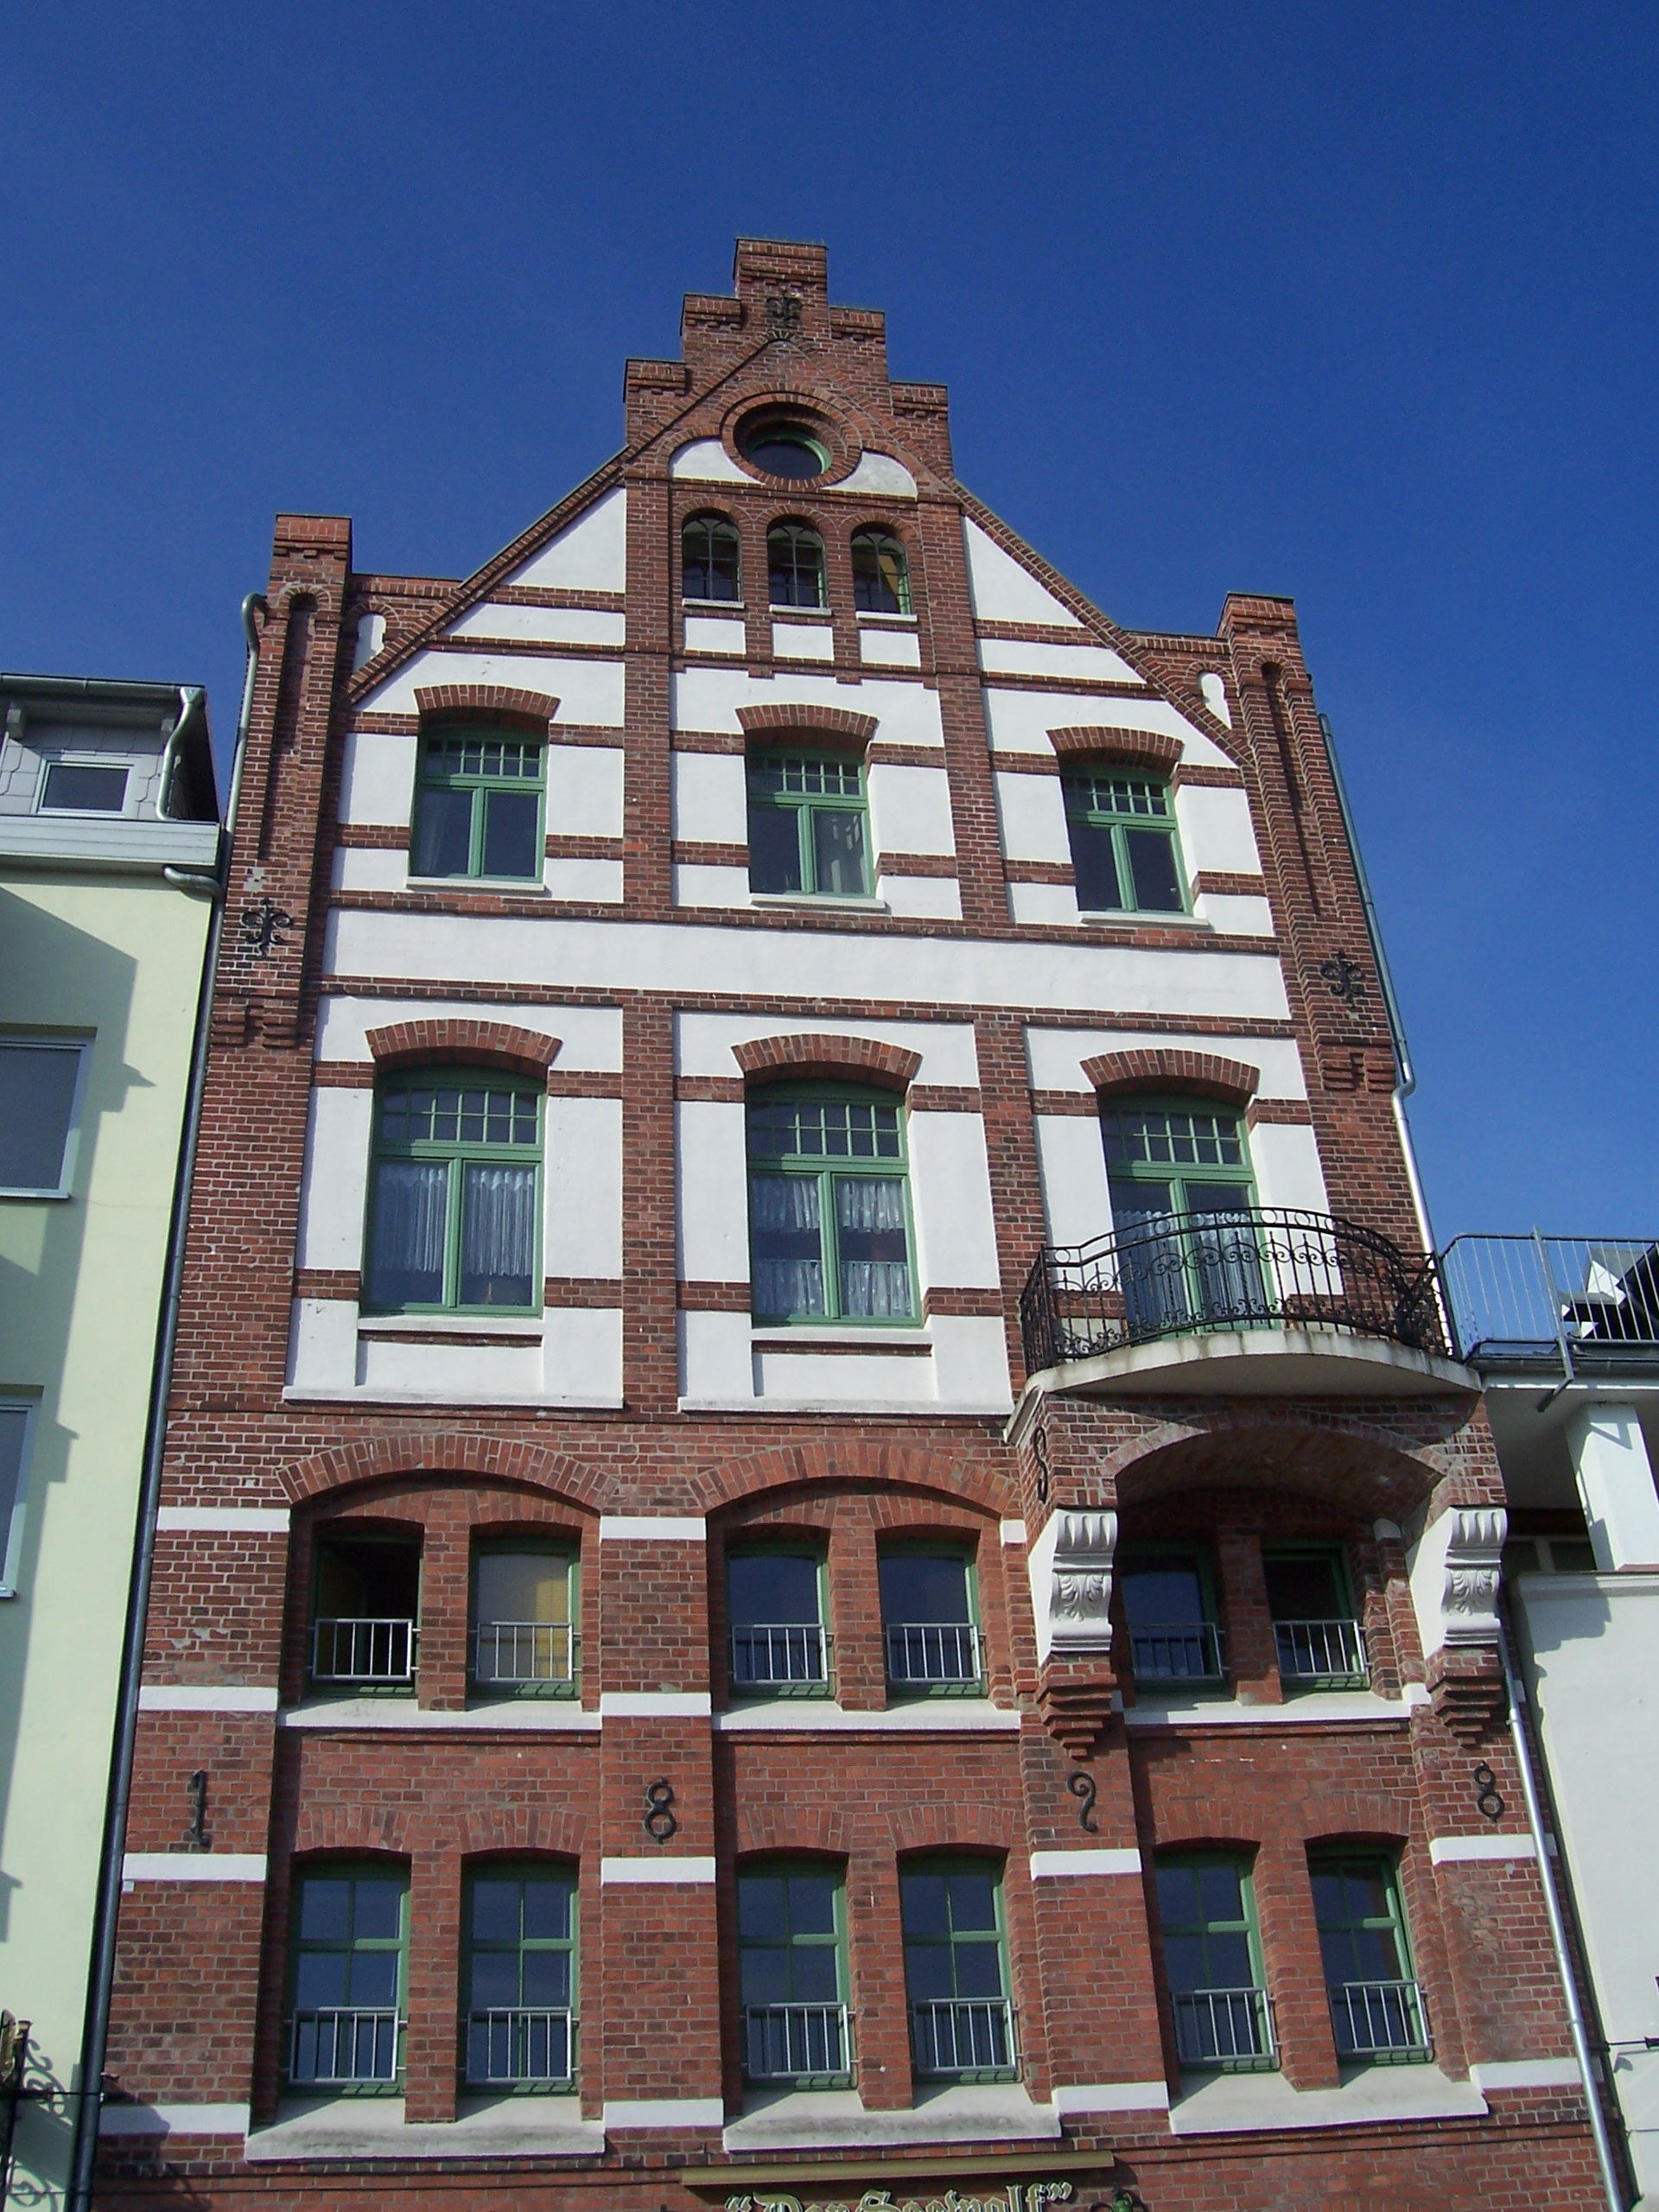
architecture, house, window, building, city, downtown, landmark, facade, property, apartment, tower block, old town, houses, estate, historically, stralsund, condominium, neighbourhood, hanseatic city, gable house, gable, urban area, residential area